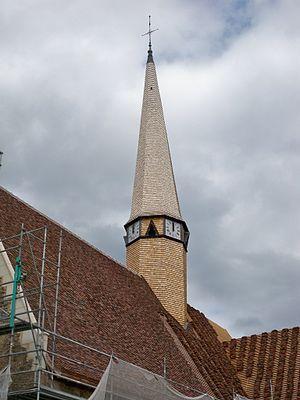
Le clocher en châtaignier de l'Église Saint-Pierre de Lavaré en cours de restauration
Lavaré est une commune française, située dans le département de la Sarthe en région Pays de la Loire, peuplée de 856 habitants.